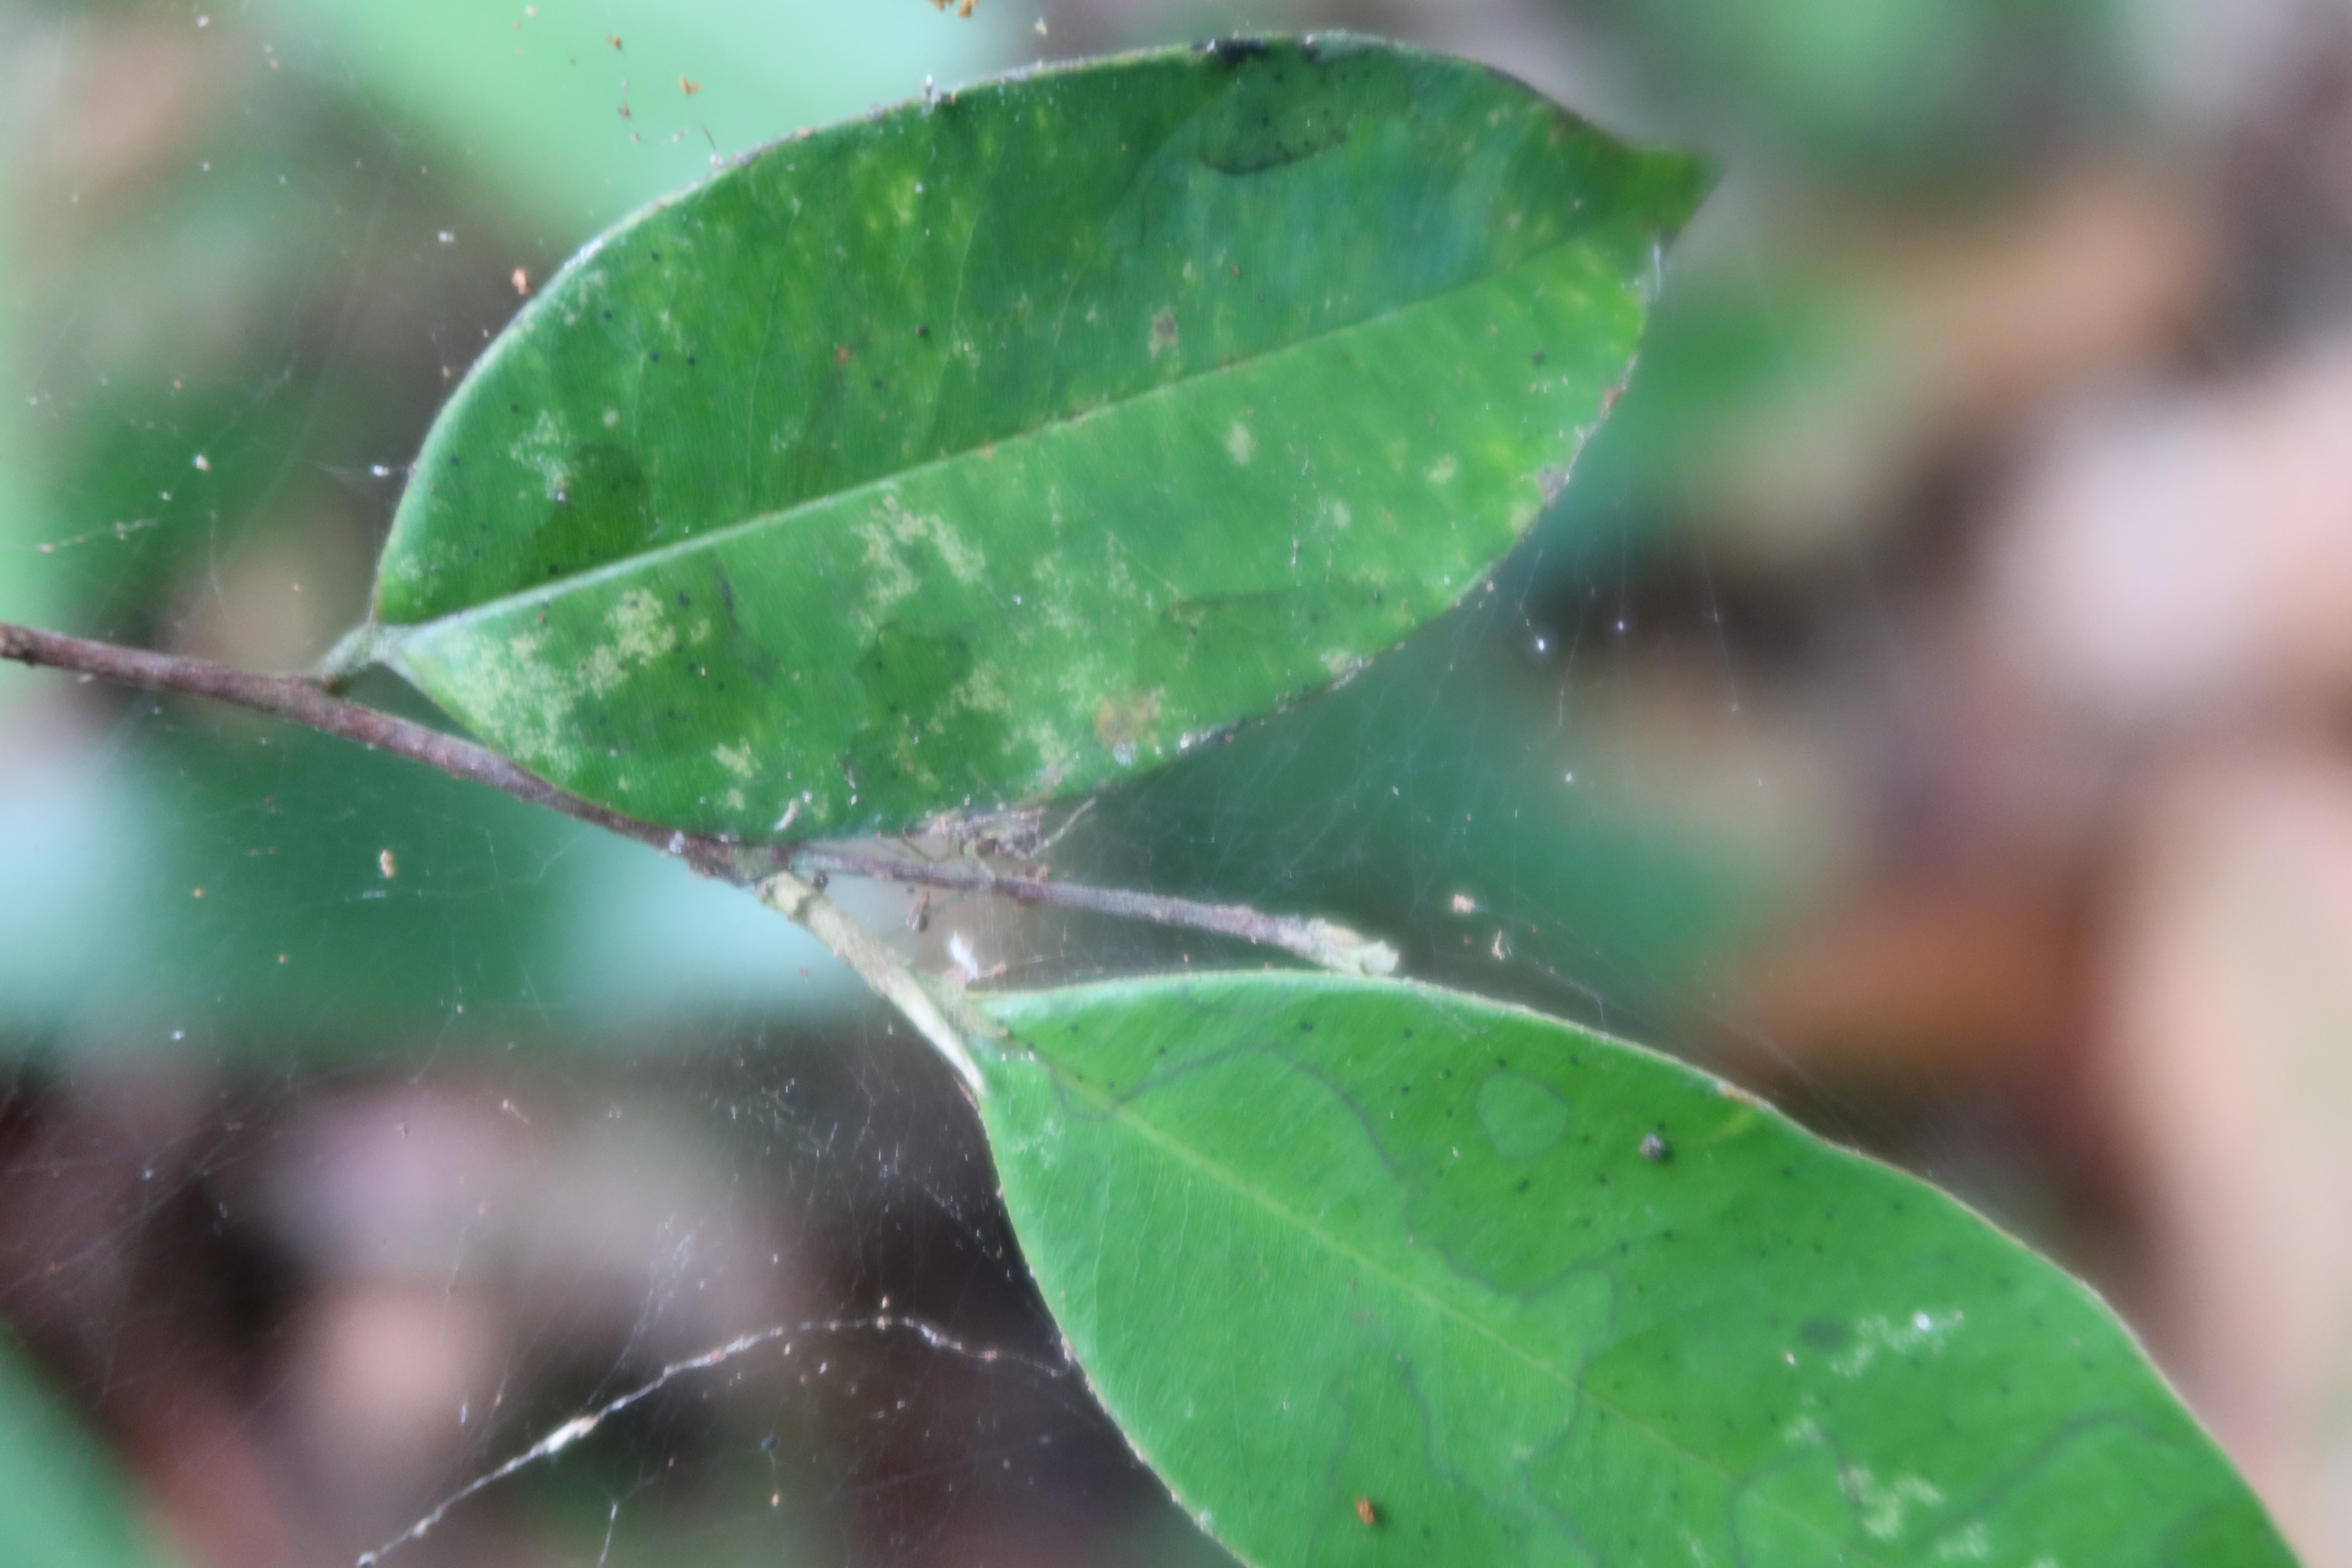
Label: Downy mildew